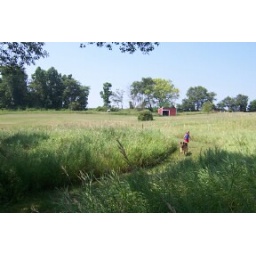
Sara and Emma on the path, with the red former horse stable in the background